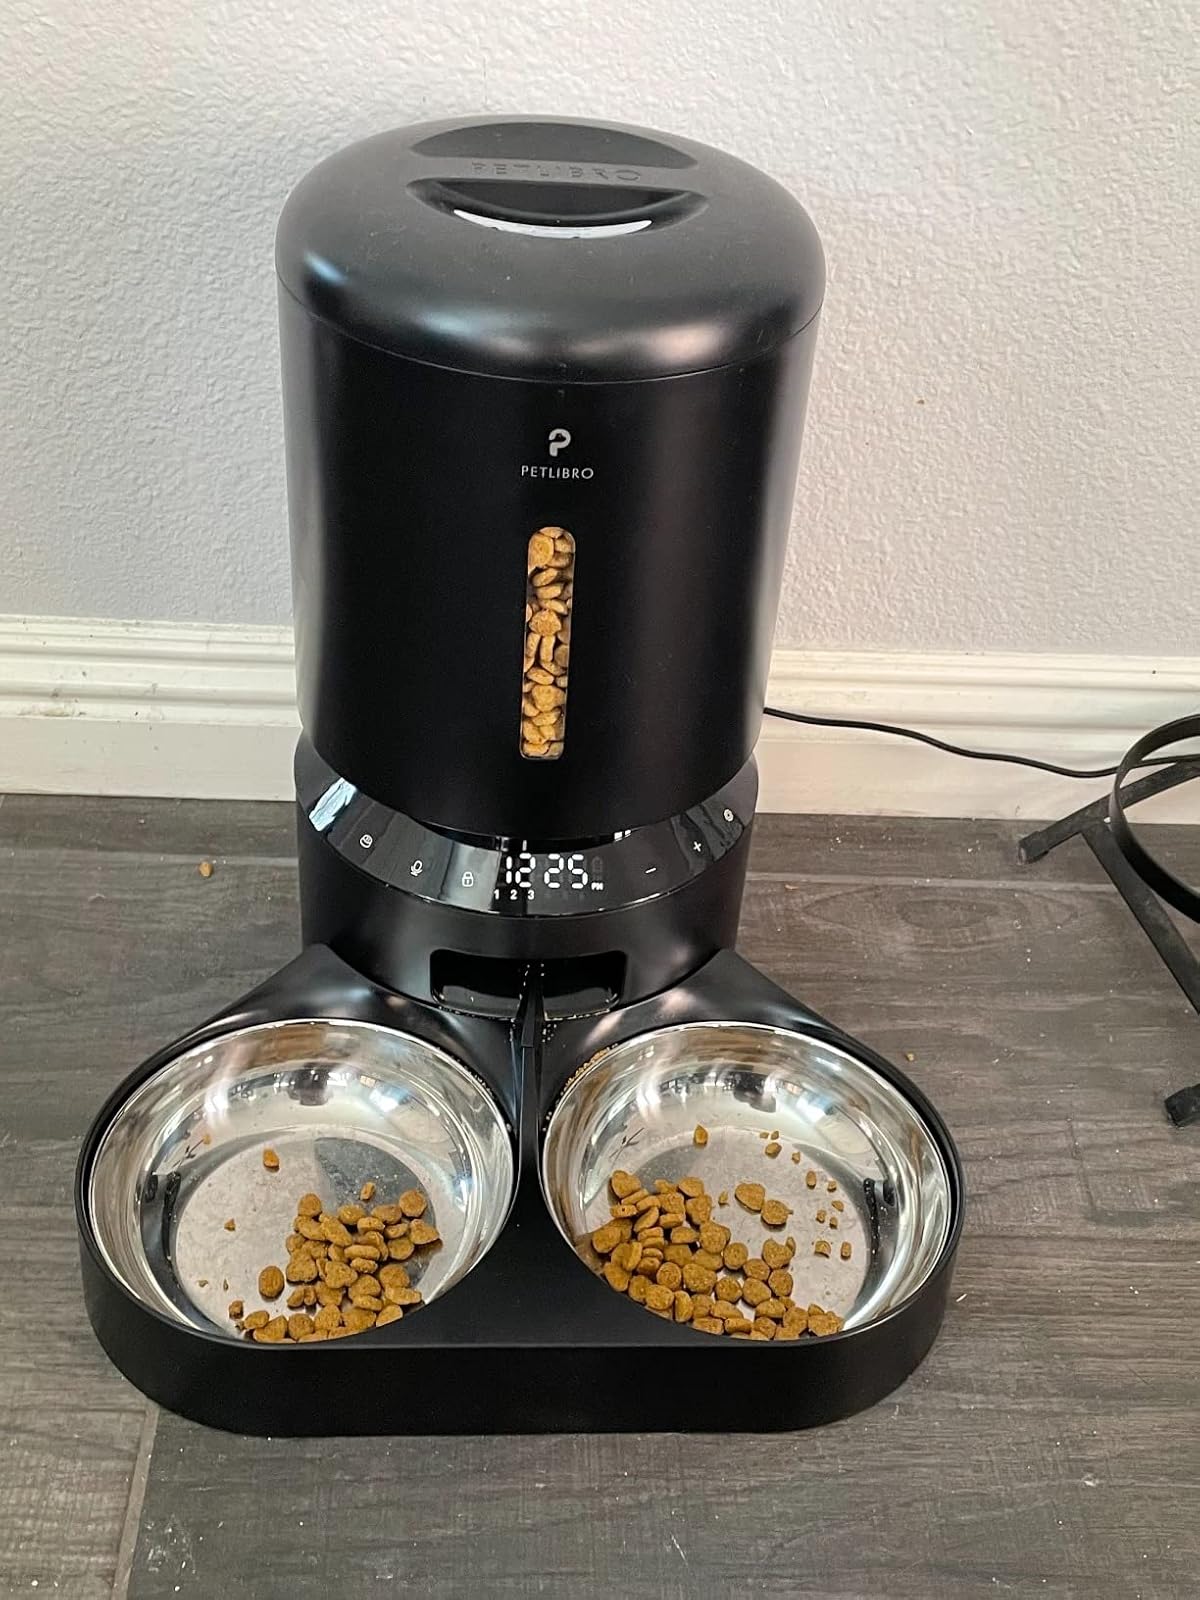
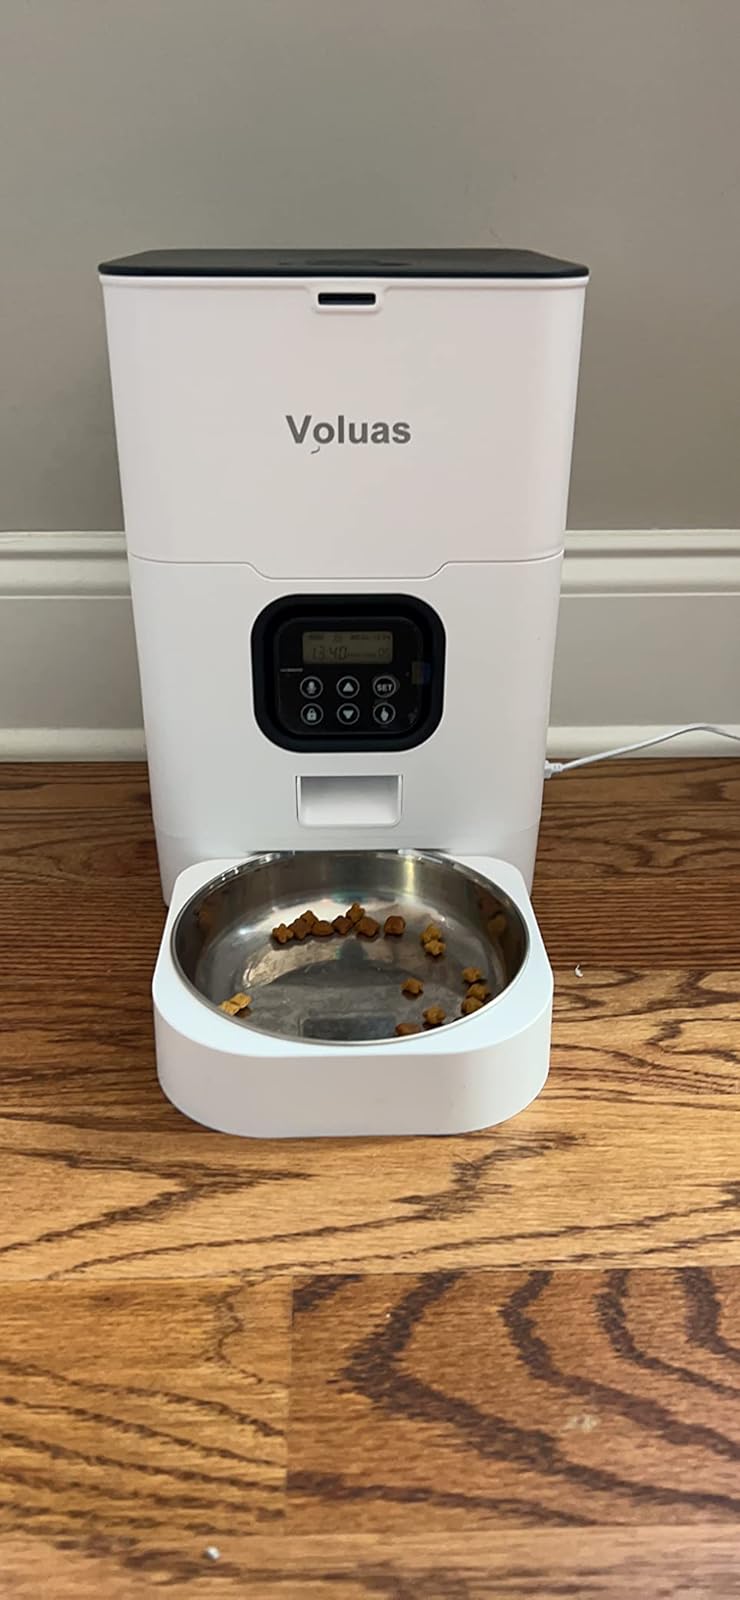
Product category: items_feeder
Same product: no